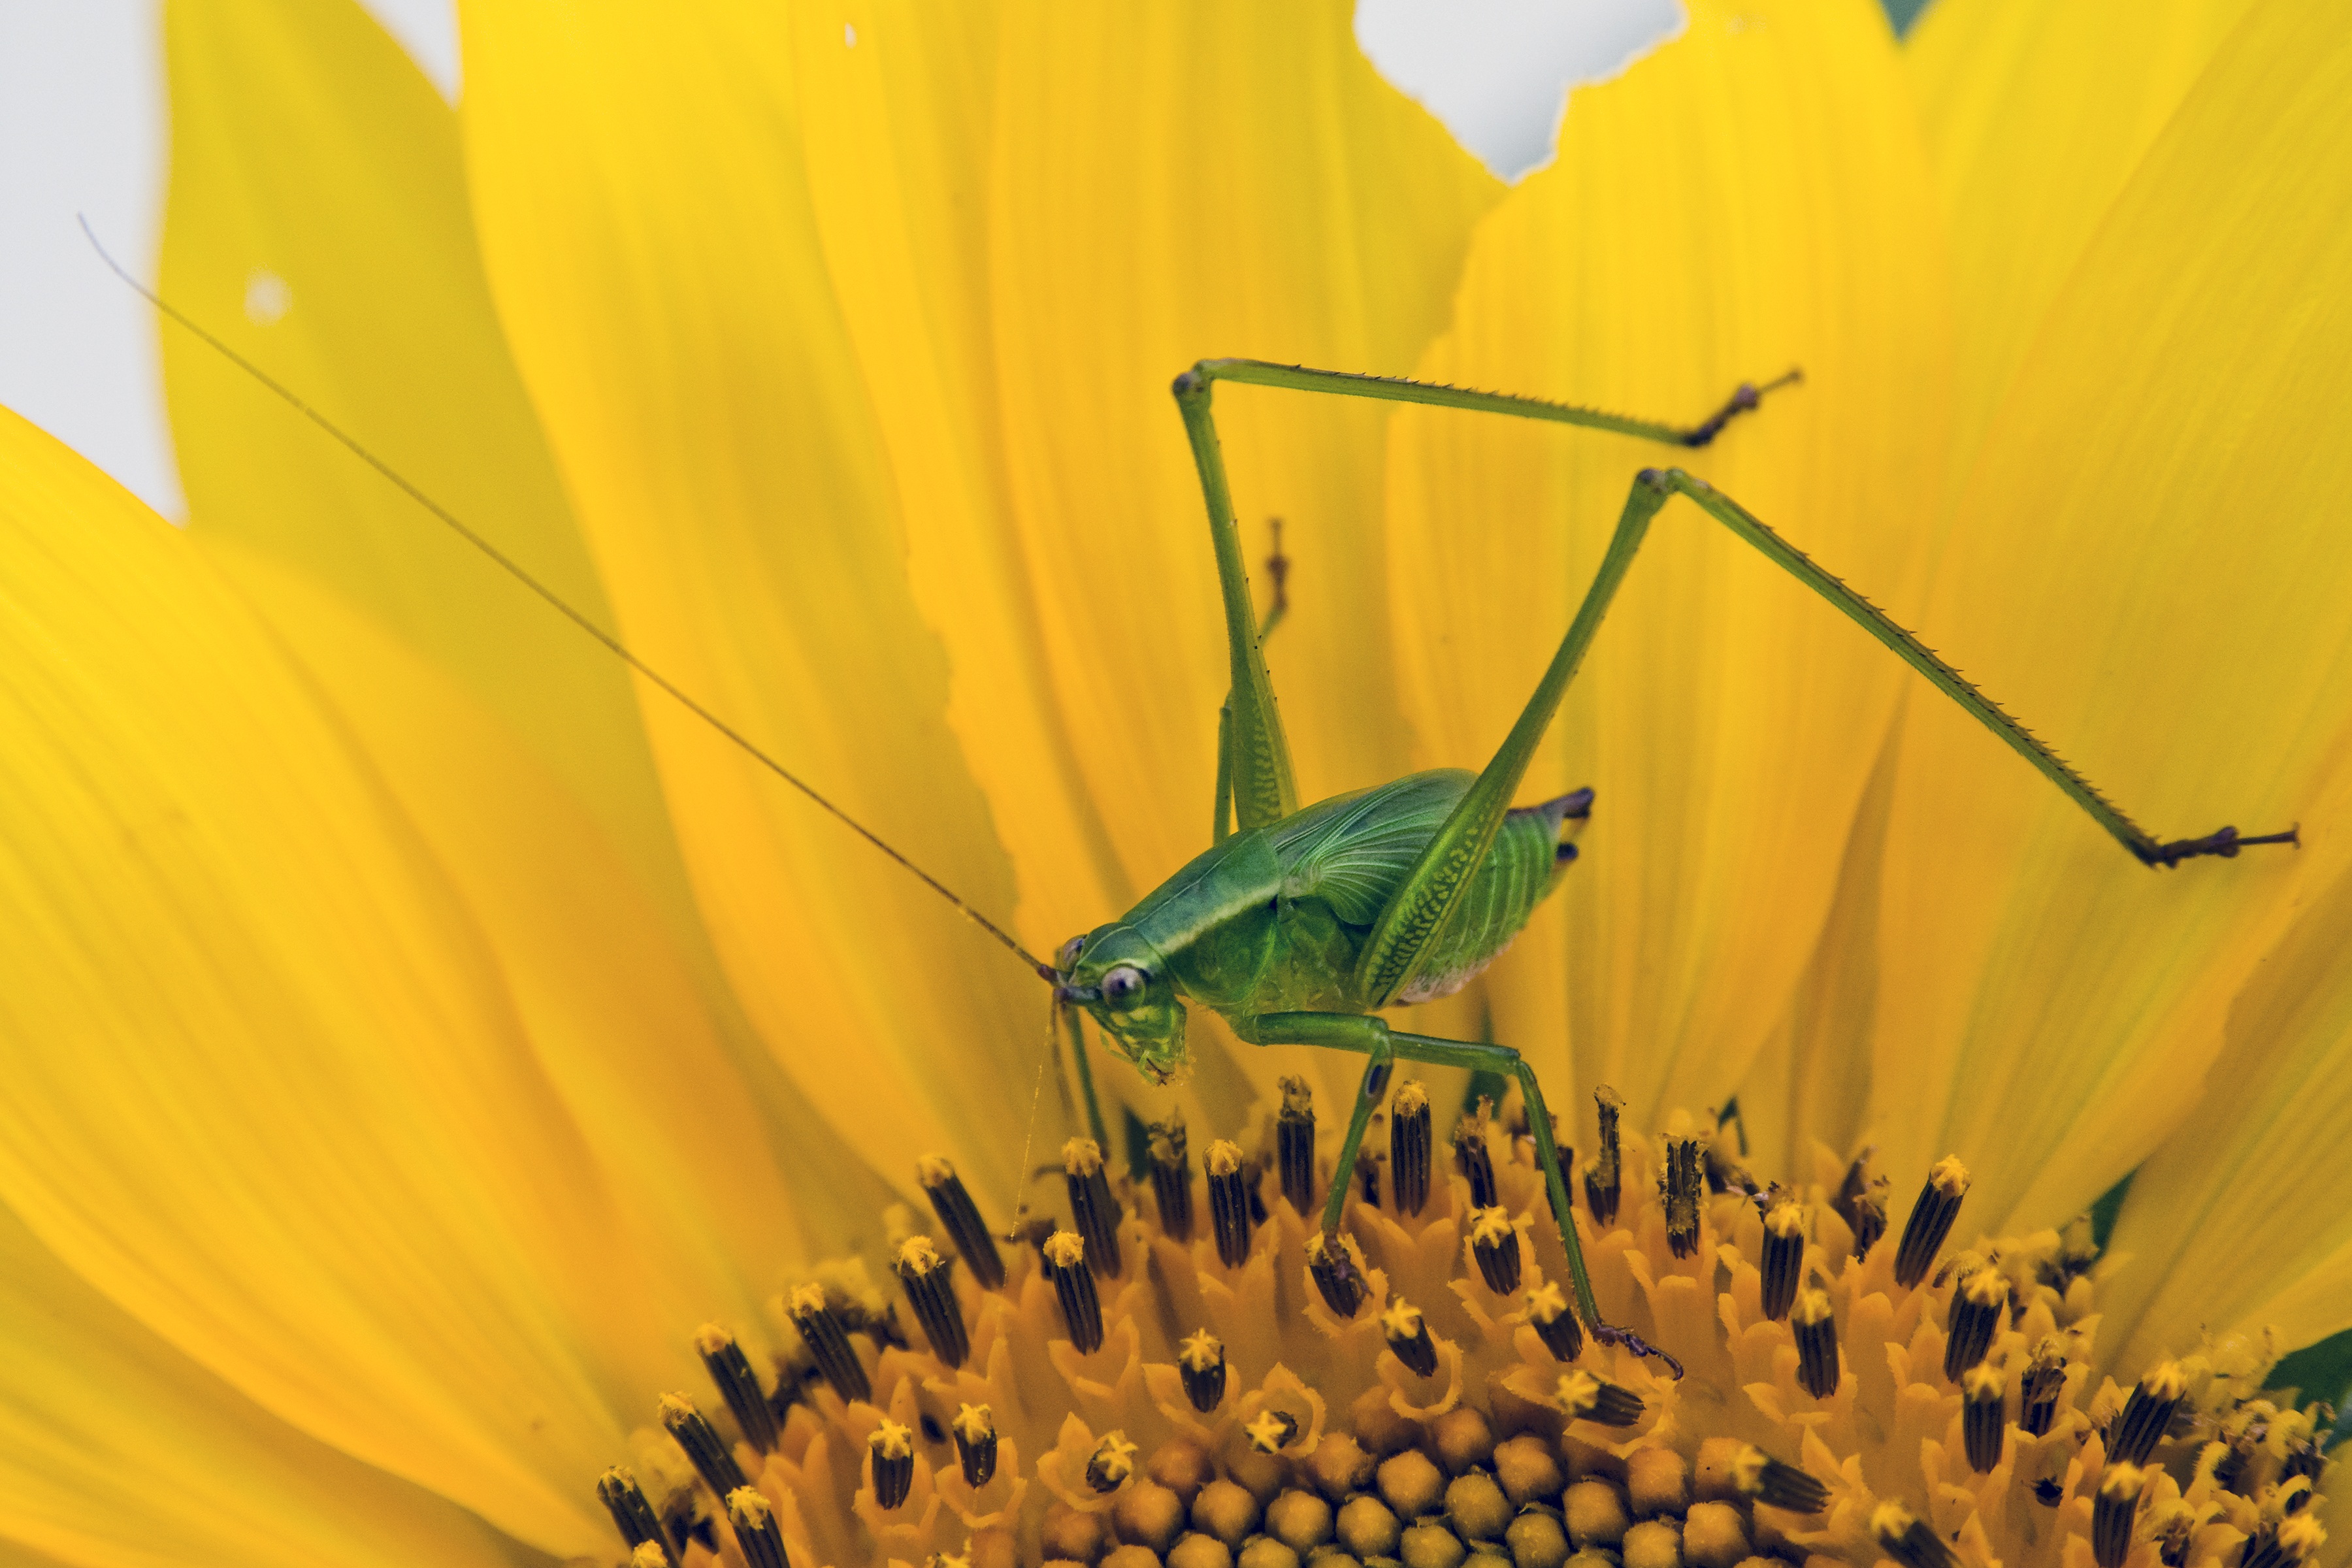
nature, grass, blossom, plant, field, photography, meadow, flower, petal, summer, floral, pollen, pollination, green, insect, bug, colorful, yellow, garden, flora, fauna, sunflower, invertebrate, wildflower, close up, grasshopper, nectar, macro photography, flowering plant, daisy family, plant stem, land plant